Belfry of Namur

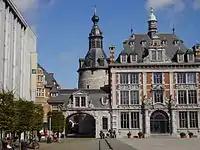
The belfry, behind Namur's old Chamber of Commerce

At the beginning of the 18th century, the city wall was demolished but the Tour Saint-Jacques was preserved and restored, and its clock was covered by an octagonal structure. This entire part was lifted upon a clock bulb. The Tour Saint-Jacques became Namur's city belfry in 1746. Thus the Belfry of Namur is a military defence tower reallocated to civil use.